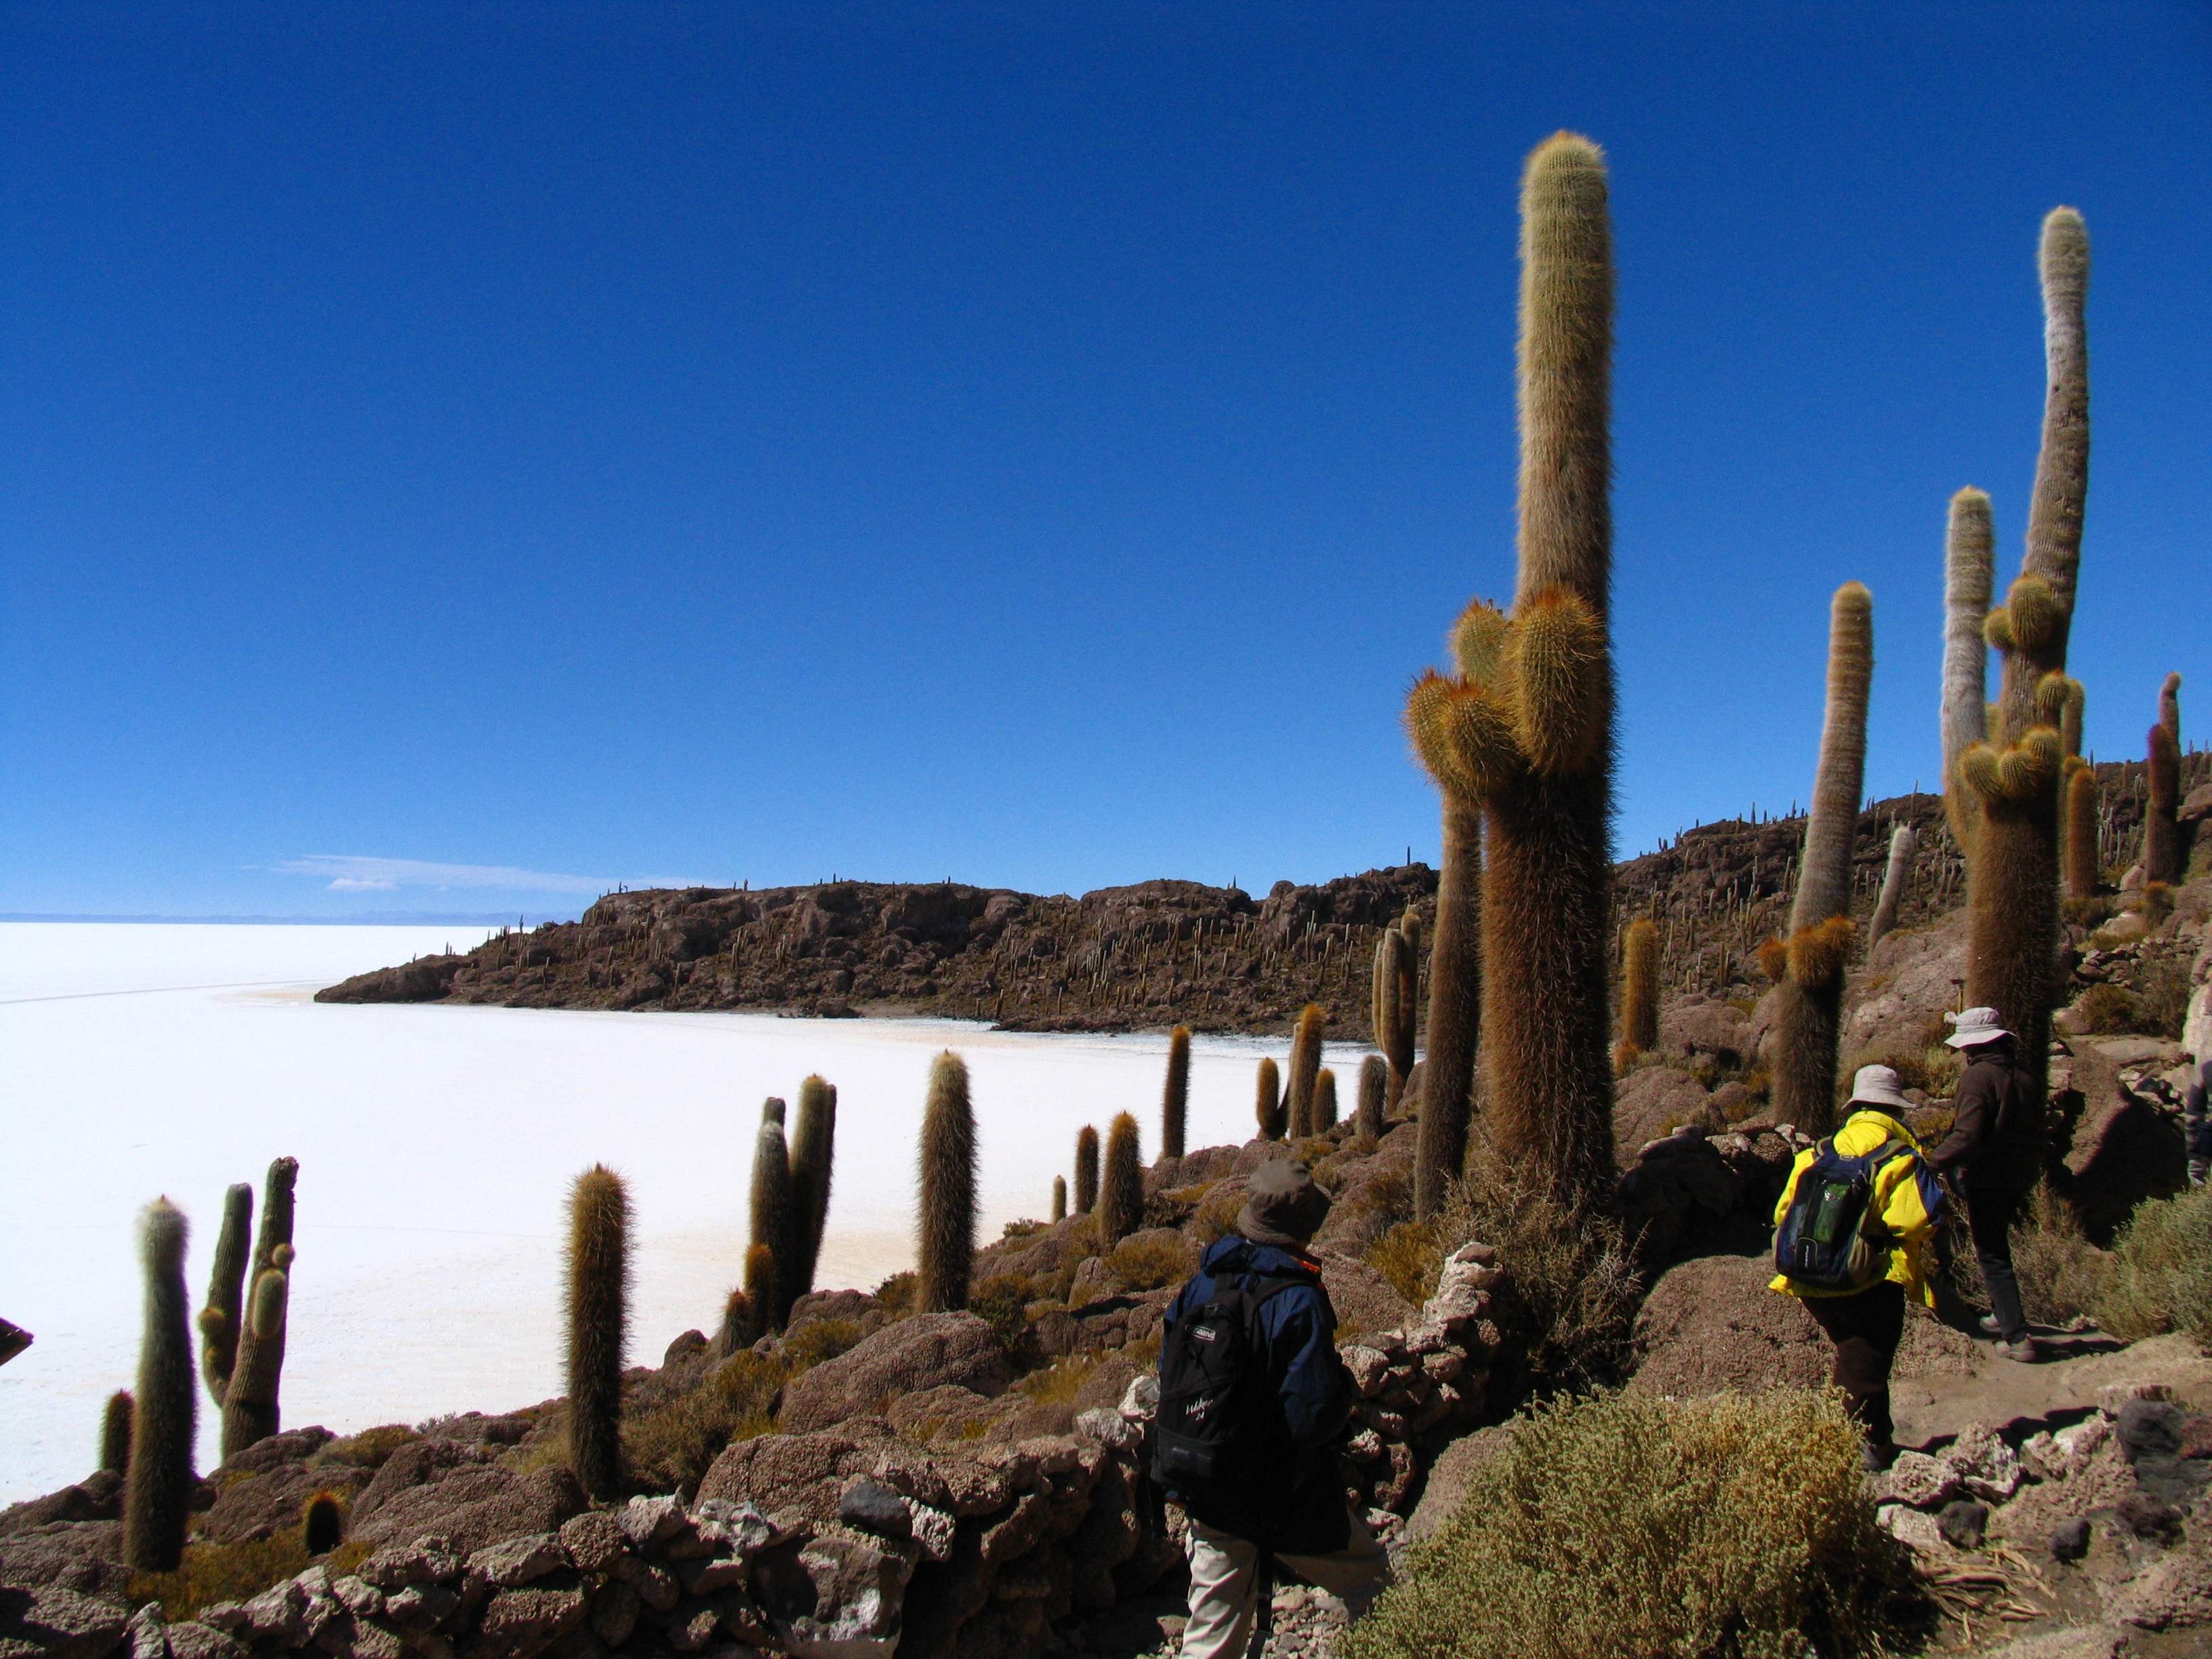
landscape, sea, coast, rock, mountain, sky, hiking, formation, terrain, bolivia, tall cactus